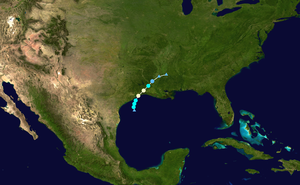
L’ouragan Humberto est la huitième tempête tropicale et le troisième ouragan de la saison cyclonique 2007 pour le bassin de l'océan Atlantique. L'ouragan a causé beaucoup de dégâts, notamment des coupures de courants. Il y a eu une victime : un homme âgé de 80 ans a été tué par la chute d'un auvent au Texas.